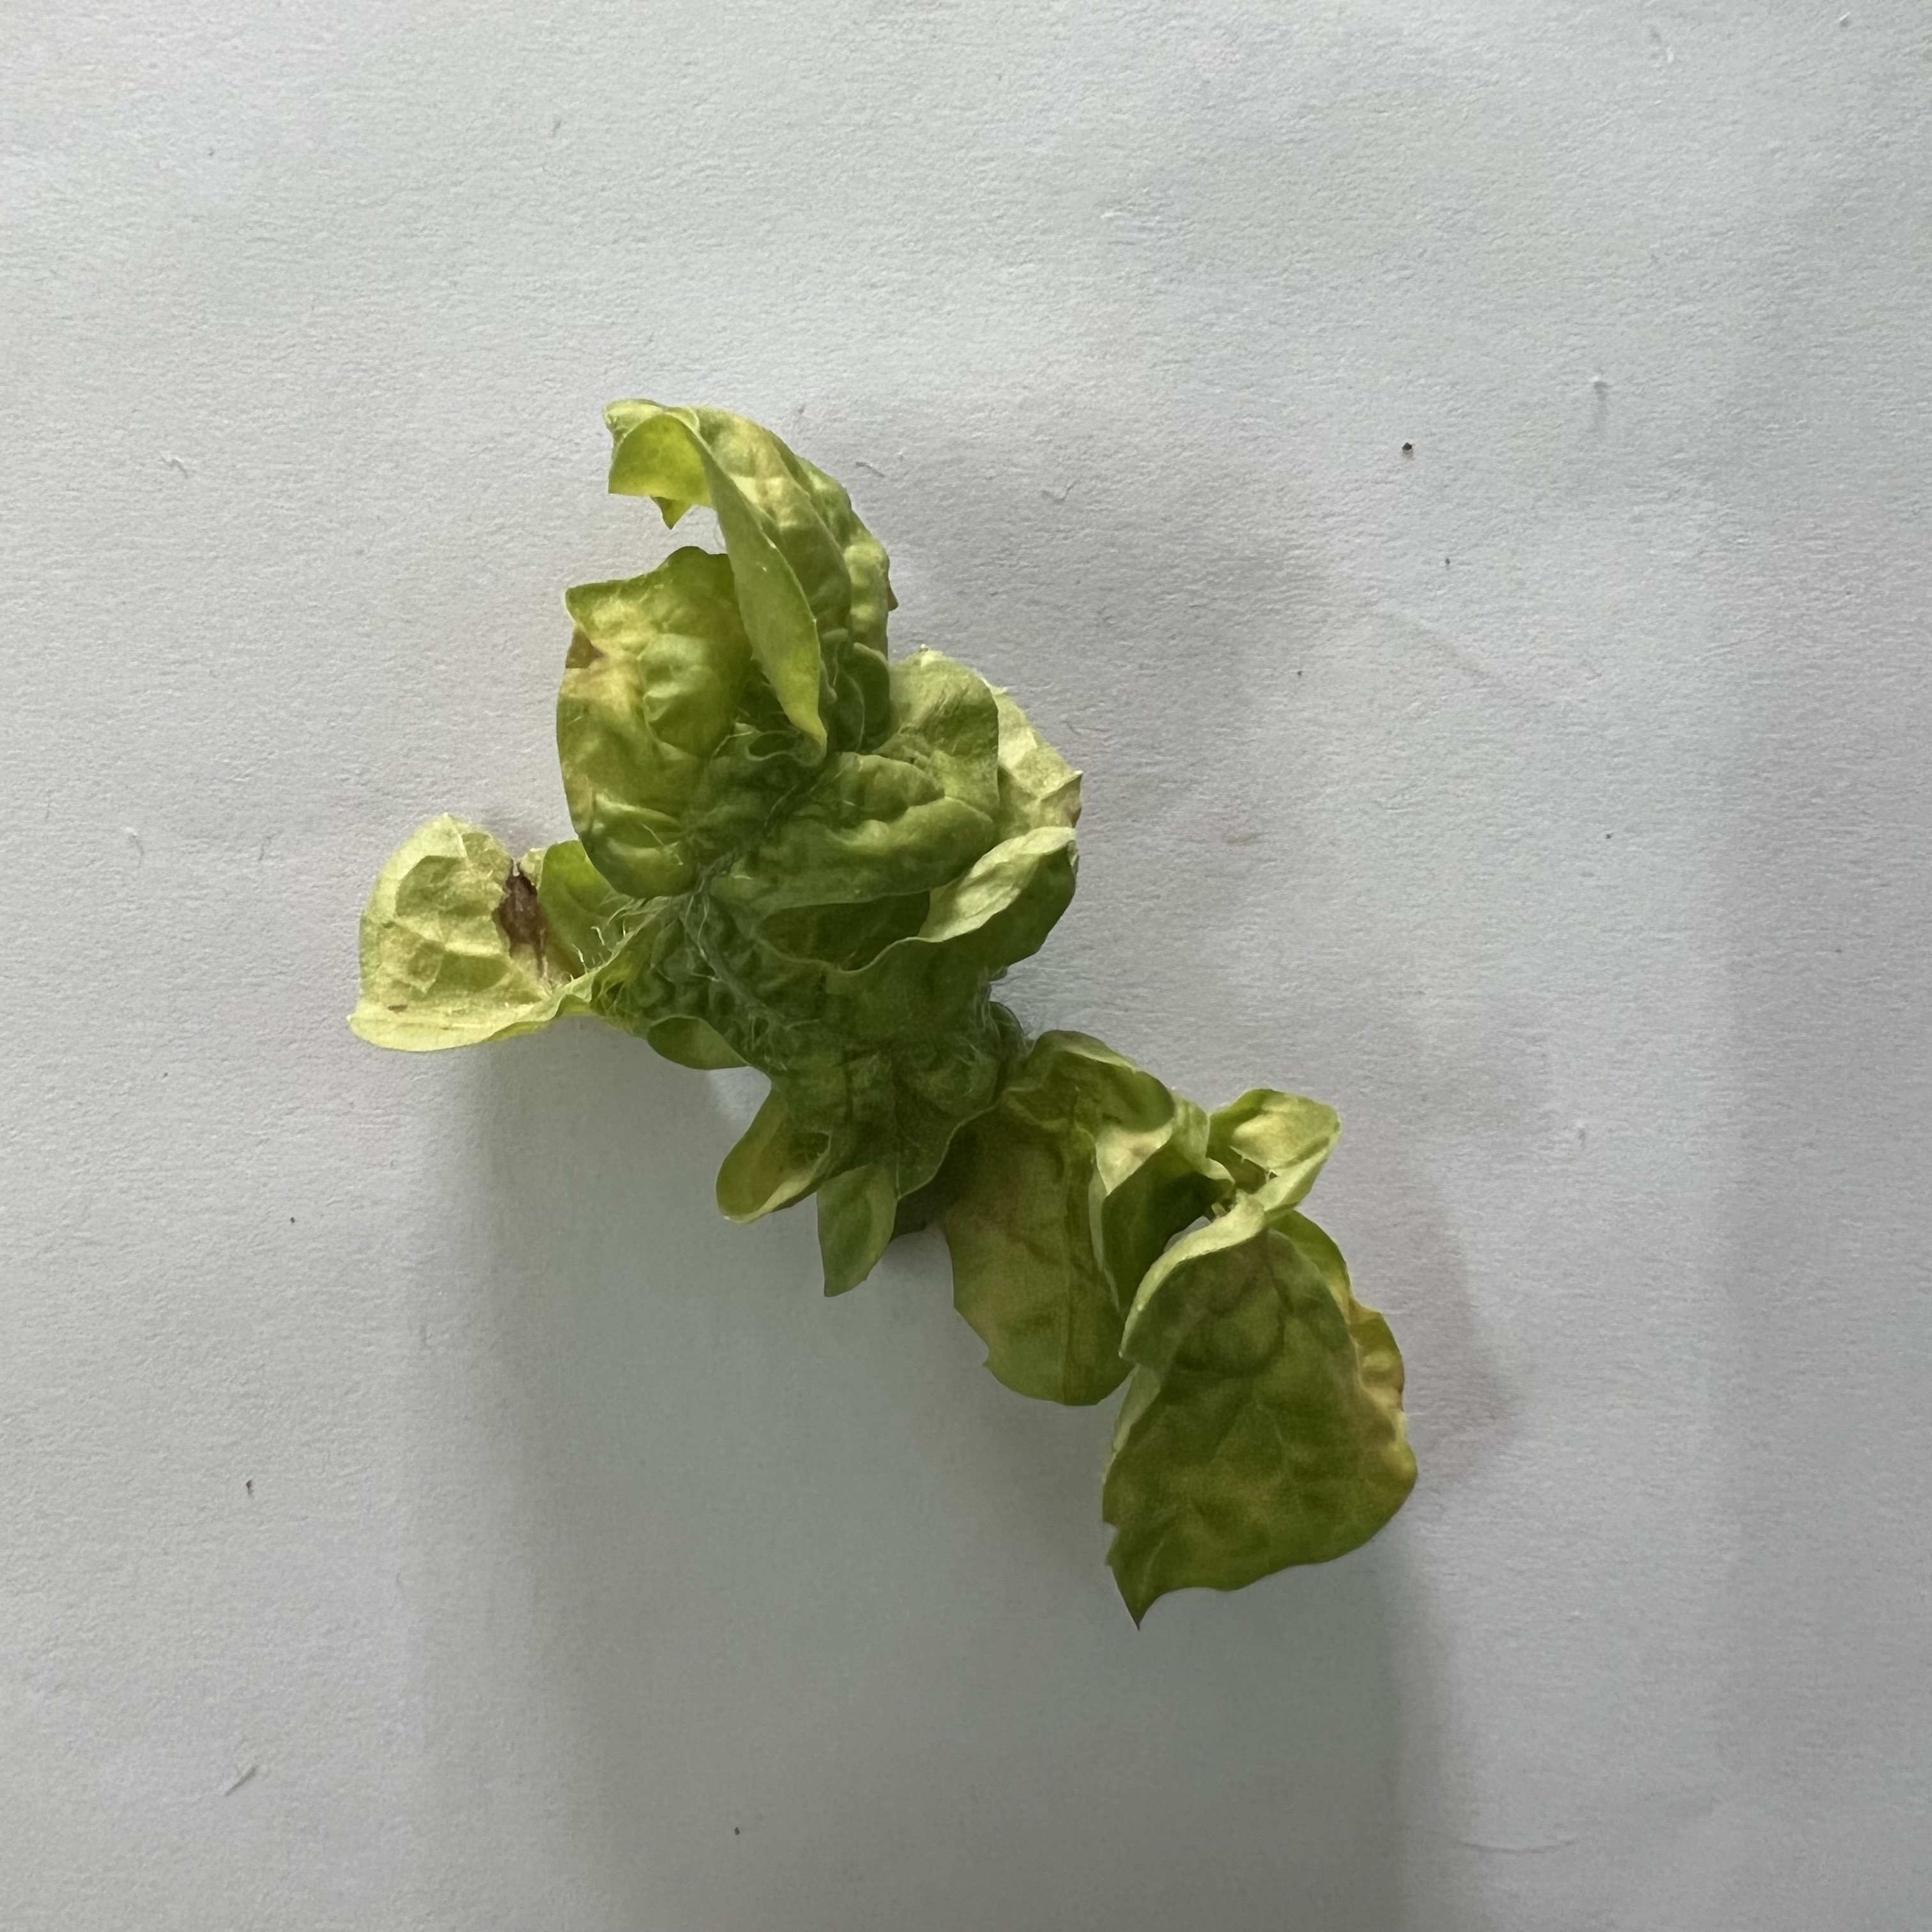
Label: Mosaic_Virus